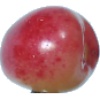
Label: cherry_rainier